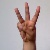
The image shows a hand gesture representing the letter 'W' in Indian Sign Language.